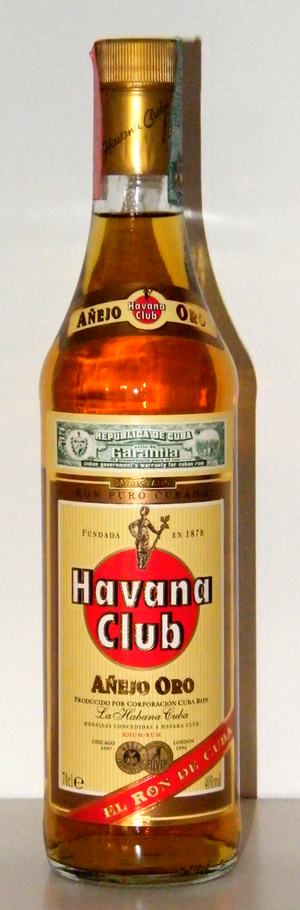
Bouteille de rhum cubain ""Havana Club - Anejo Oro"""
Havana Club est une marque de rhum, fabriquée à Santa Cruz del Norte à Cuba. Elle a été créée par José Arechabala en 1878.